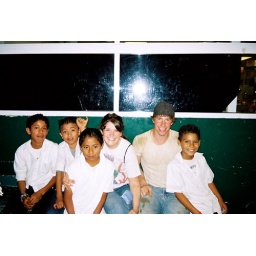
these kids work as bag boys and were super fun to hang around with.